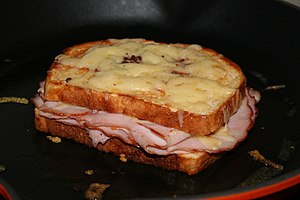
Parisertoast
Den oprindelige Crocque monsieur, med ost på topppen.
Parisertoast kommer fra Frankrig, hvor den kendes som en croque-monsieur. Den oprindelige franske udgave består af to skiver toastbrød med ost og skinke mellem brødskiverne og stegt på en pande eller grillet i en ovn. Den serveres normalt også med smeltet ost på toppen.